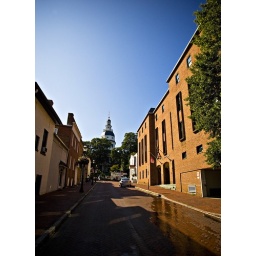
The road I parked on, facing the state house in Annapolis MD.